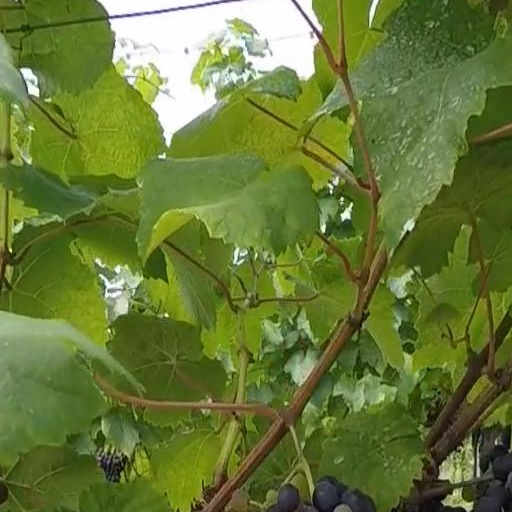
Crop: grape